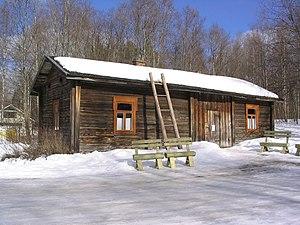
Urho Kaleva Kekkonen est un homme d'État finlandais et le huitième président de la République de Finlande.
Pielavesi est une municipalité du centre-est de la Finlande, dans la région de Savonie du Nord.